Hvittingfoss

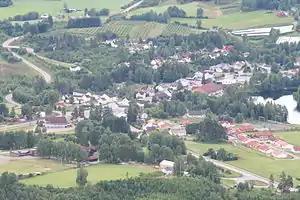
Hvittingfoss

Hvittingfoss is a village in the municipality of Kongsberg in Buskerud, Norway. Hvittingfoss has traditionally been associated with the manufacture of pulp, paper and paper products.